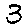
Label: 3